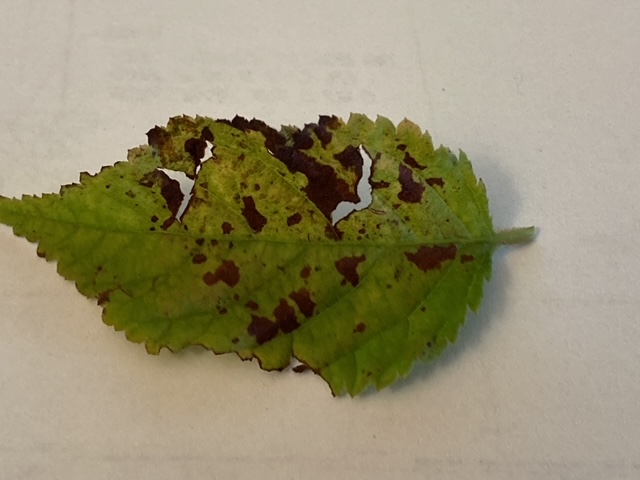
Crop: cherry
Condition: spot